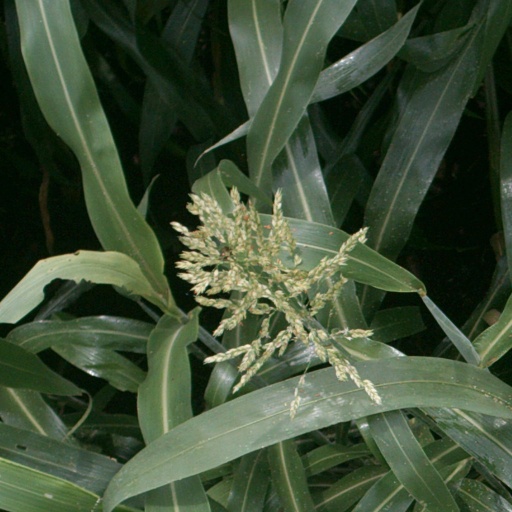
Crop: sorghum